Neil Oliver

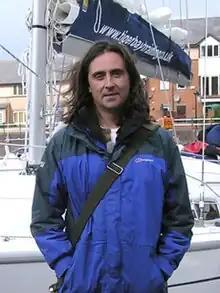
Oliver in 2006

Neil Oliver (born 21 February 1967) is a Scottish television presenter and author. He has presented several documentary series on archaeology and history, including "A History of Scotland", "Vikings" and "Coast". He is also an author of popular history books and historical fiction.